Ángel Rivero Méndez

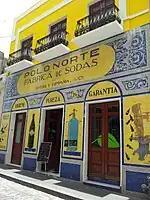
Fábrica Polo Norte

In 1902, a few years after the end of the Spanish-American War, Rivero Méndez founded (The North Pole soda factory) under Sres. Rivero & Co. where he created Kola Champagne, which became a popular soft drink in Puerto Rico. While developing the drink he worked on his book, "Chronicle of the Spanish-American War in Puerto Rico". Now, Kola Champagne is manufactured and sold in the United States and Mexico by Goya Foods, Inc. Other countries that have also produced the drink are Colombia and Jamaica.